History of California before 1900

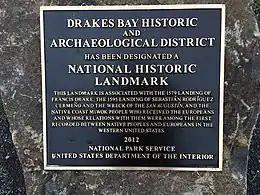
National Historic Landmark commemorating Sir Francis Drake, Sebastian Rodriguez Cermeño, and Coast Miwok people at Point Reyes, California

The first European explorers, flying the flags of Spain and of England, sailed along the coast of California from the early 16th century to the mid-18th century, but no European settlements were established. The most important colonial power, Spain, focused attention on its imperial centers in Mexico and Peru. Confident of Spanish claims to all lands touching the Pacific Ocean (including California), Spain sent an exploring party sailing along the California coastline. The California seen by these ship-bound explorers was one of hilly grasslands and wooded canyons, with few apparent resources or natural ports to attract colonists. The other European nations, with their attentions focused elsewhere, paid little attention to California. It was not until the middle of the 18th century that both Russian and British explorers and fur traders began establishing trading stations on the coast.